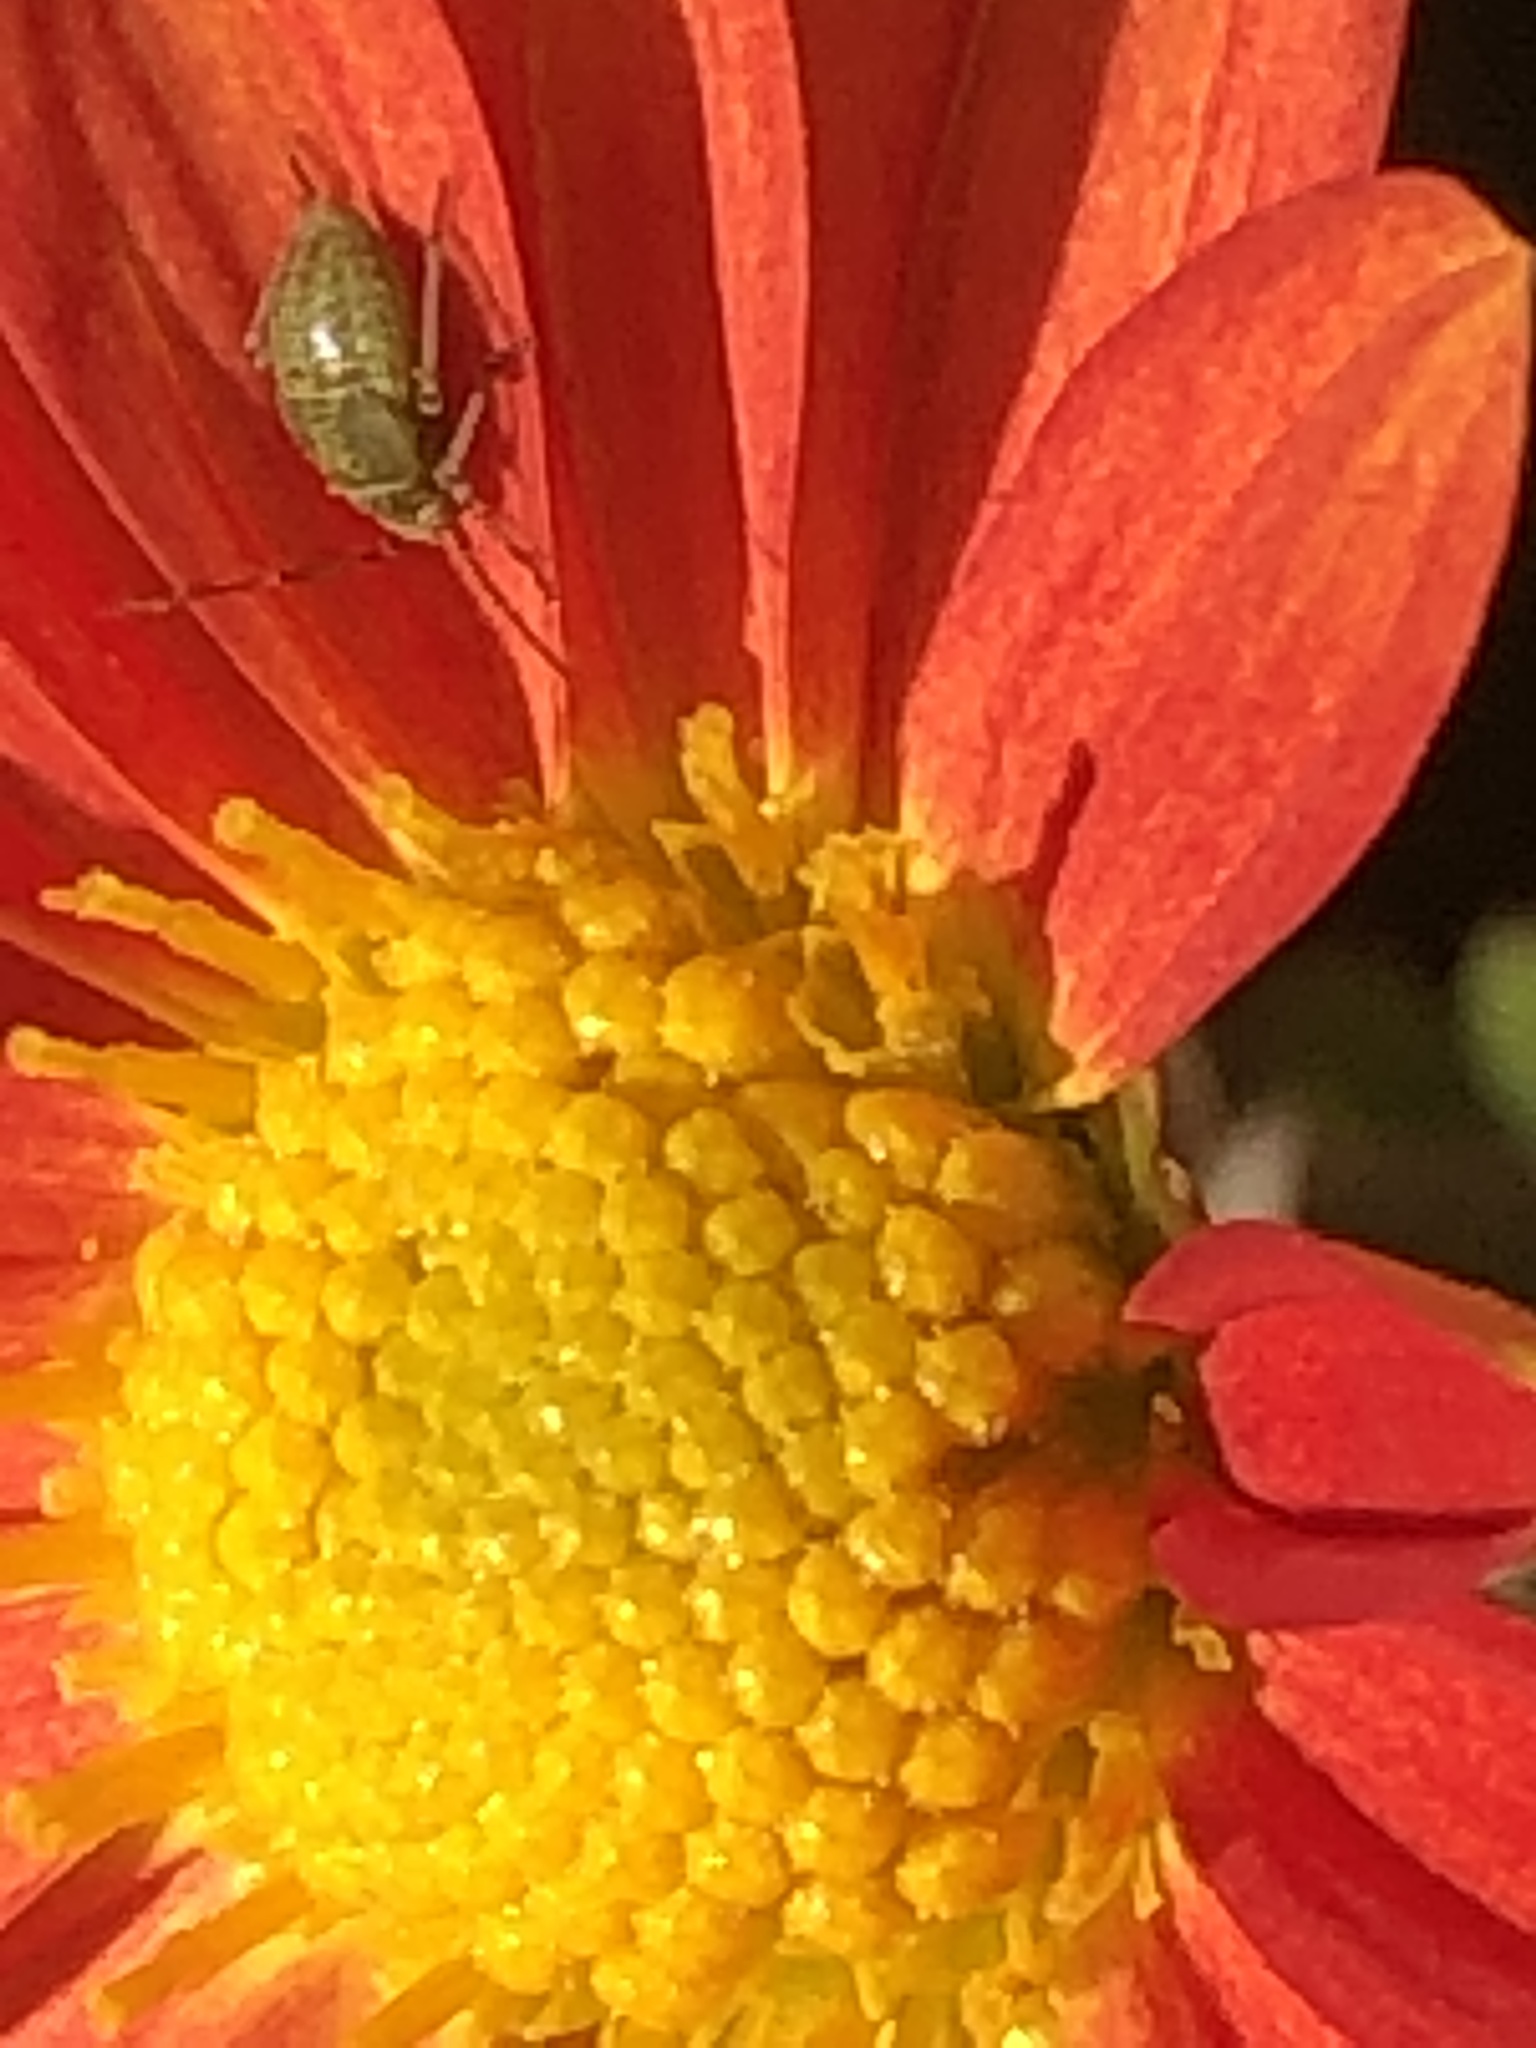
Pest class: lygus_bug